San Tomé, Venezuela

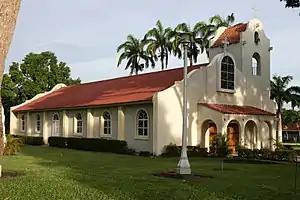
The San Tomé Church, a catholic church, is located in South Camp.

San Tomé is located within the eastern Venezuelan Llanos. It is therefore situated on a flat, open, nearly barren plain; the area is often referred to as the "Mesa de Guanipa" (Table of Guanipa). The elevation of San Tomé is about . The climate is fairly steady year round with high temperatures about , low temperatures about , and steady trade winds of about from the east-northeast. Summer is a rainy season with an average of to of rain per month.